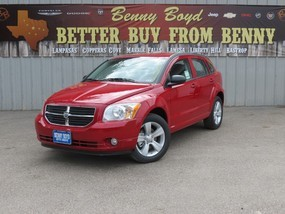
Car model: 2012 Dodge Caliber Wagon